T-54/T-55

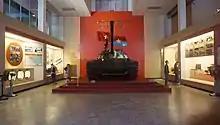
An LASV-colored T-54 tank on display in the Vietnam Military History Museum in Hanoi.

During the 1967 Six-Day War, U.S.-supplied M48 Patton tanks, British Centurion tanks, and even upgraded World War II–era 75 mm M-50 and 105 mm armed M-51 Super Shermans faced T-55s. This mix of Israeli tanks, combined with superior planning of operations and superior airpower, proved to be more than capable of dealing with the T-54/T-55 series.